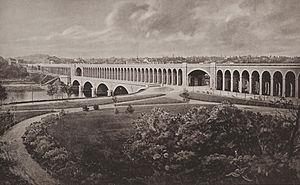
La gare du Point-du-Jour est une gare ferroviaire française de la ligne de Petite Ceinture, sur le boulevard Exelmans, à l'intersection avec l'avenue de Versailles, dans le sud-ouest du 16ᵉ arrondissement de Paris.
Augustin Hippolyte Collard, dit Auguste, est un photographe français né à Valençay en 1812 et mort à Saint-Mandé en 1893. Photographe notamment pour l'École nationale des ponts et chaussées, il est connu pour ses photographies documentant la construction des ouvrages d'art sous le Second Empire.